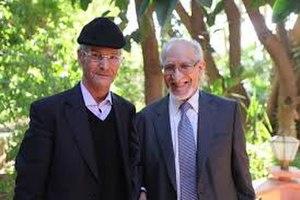
Taha Abdurrahman, ou Taha Abderrahmane, est un philosophe et professeur marocain né en 1944 à El Jadida au Maroc. Ses travaux sont principalement spécialisés autour de la logique et de la linguistique et de l'éthique. Il œuvre à ériger une modernité humaniste éthique sur la base éthique et les valeurs de la religion islamique et des traditions arabes. Taha Abderrahman est l'un des principaux philosophes et penseurs les plus influents du monde arabo-islamique.